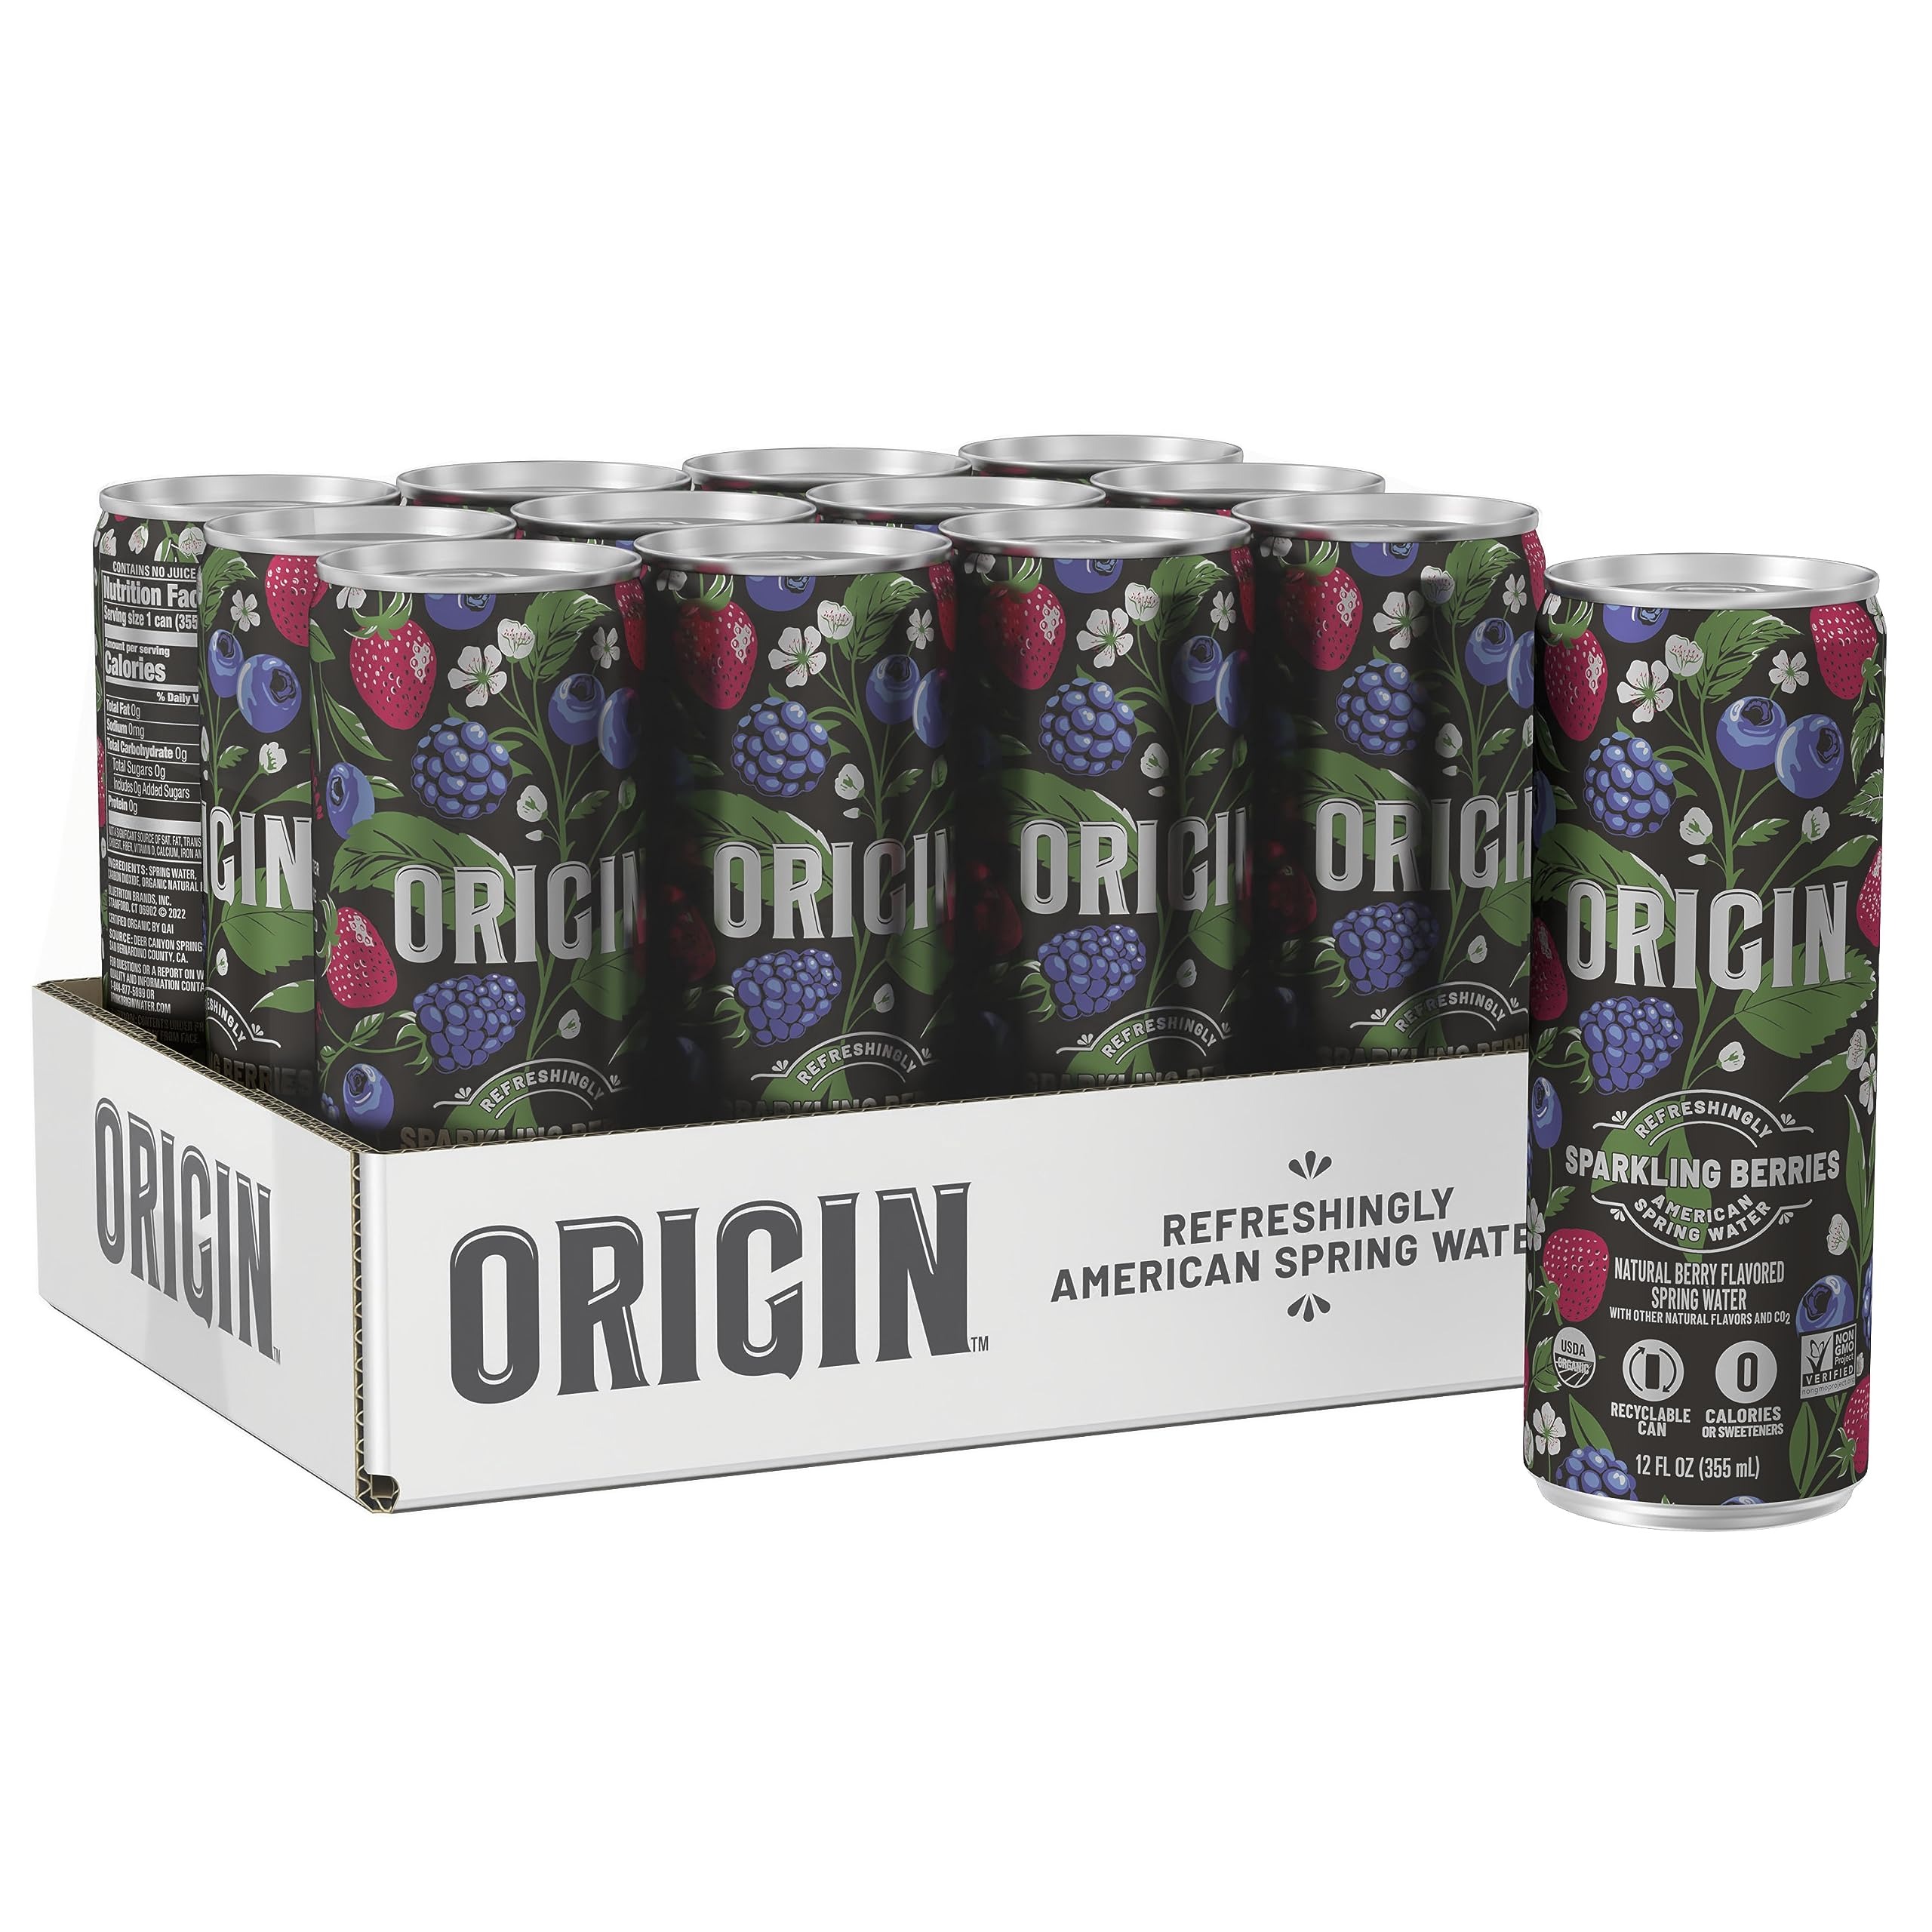
Item Name: ORIGIN Organic & Non-GMO Berry Flavor Sparkling Water, 12 Fl Oz, Recyclable Aluminum Cans (12 Count)
Bullet Point 1: 12 PACK OF ORGANIC & NON-GMO BERRY-FLAVORED SPRING WATER WITH FINE BUBBLES: 100% natural spring water, with refreshing berry flavors and fine bubbles that tingle on your tongue
Bullet Point 2: EXCEPTIONAL INGREDIENTS AND TASTE, FINE BUBBLES, RESPONSIBLY SOURCED
Bullet Point 3: REFRESHINGLY AMERICAN SPARKLING SPRING WATER: Sourced, bottled, and delivered in the United States
Bullet Point 4: ORGANIC & NON-GMO: Because we believe ingredient matter
Bullet Point 5: RESPONSIBLY SOURCED SPRING WATER: We believe in conserving our springs to bring you high quality spring water you can trust and the best ingredients to deliver a refreshing taste
Bullet Point 6: RECYCLABLE 12 OZ ALUMINUM CANS: Thoughtful premium design and recycleable can
Value: 144.0
Unit: Fl Oz

Price: 17.98